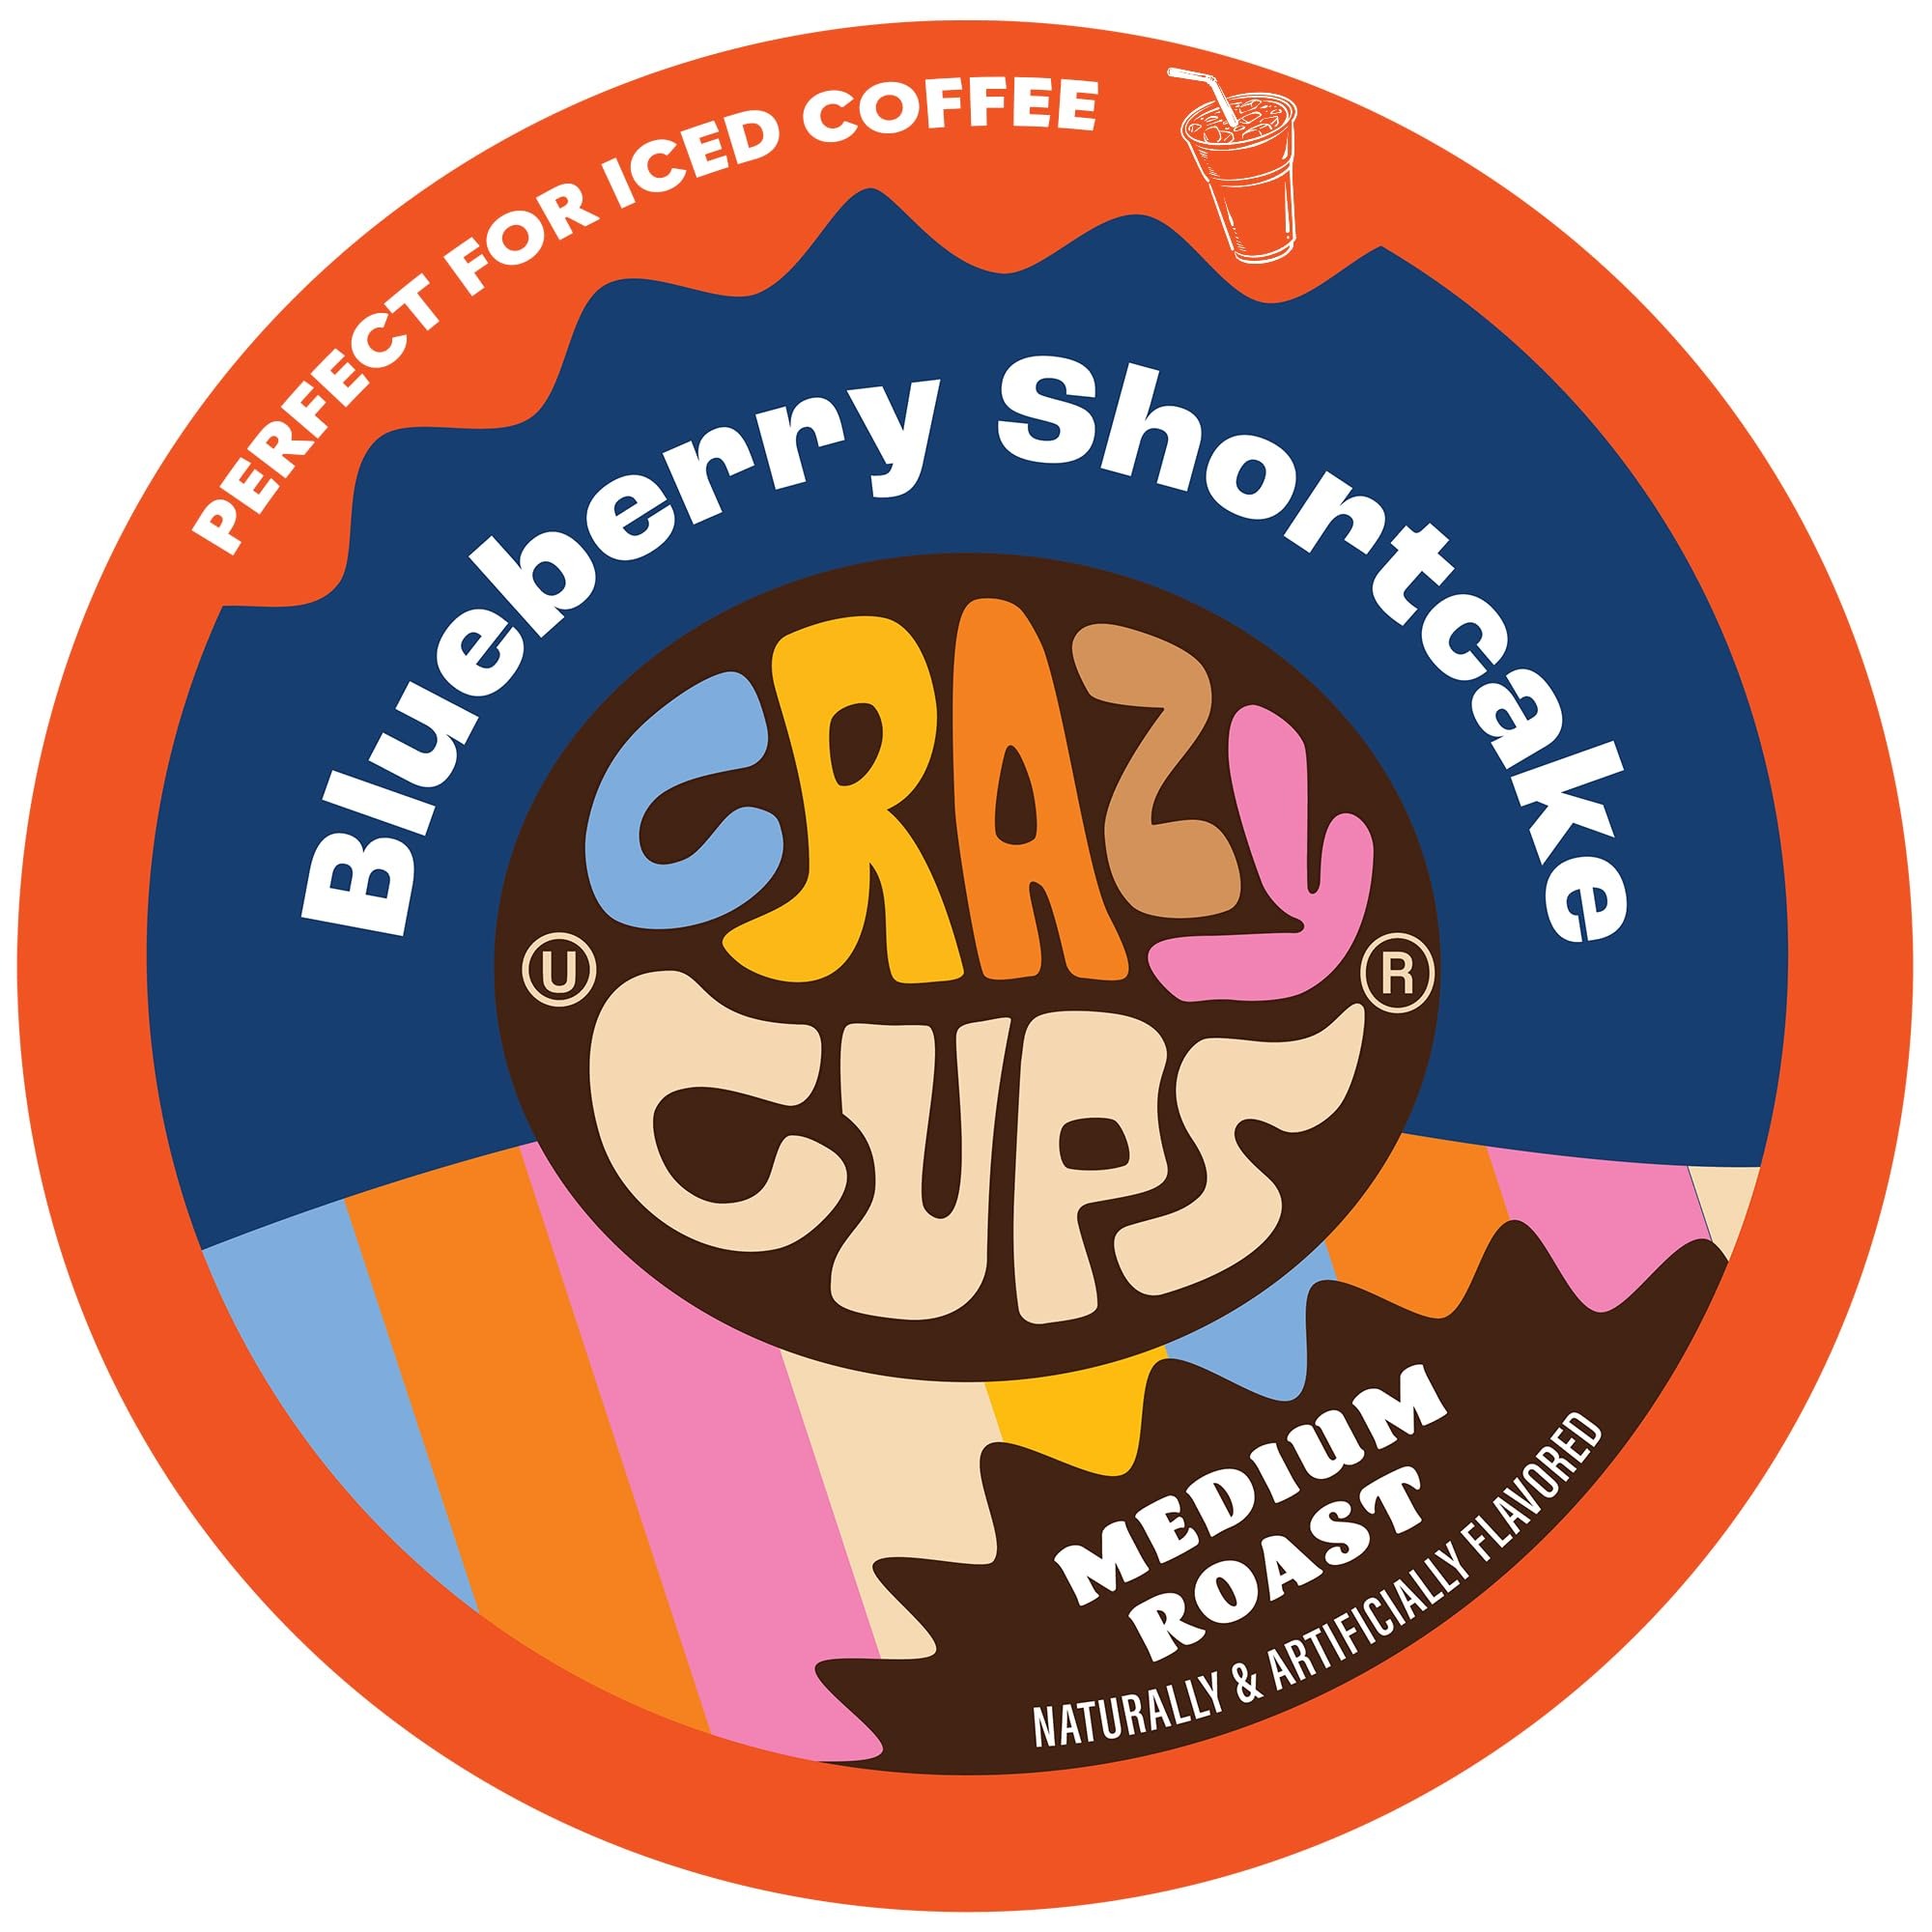
Item Name: Crazy Cup Blueberry Coffee Pods, Single Serve Blueberry Shortcake Hot or Iced Coffee Cups For Keurig K Cups Machines, Recyclable Flavored Coffee Blueberry Pods(Pack of 1, 22 Count Total)
Bullet Point 1: EXPERIENCE MORE FLAVOR WITH CRAZY CUPS: Wake up to the smell of fresh baked blueberry shortcake brewing in your Keurig Machine. Enjoy the sweet taste of blueberry in your morning coffee, preparing you for an exciting day ahead!
Bullet Point 2: MORE COFFEE, MORE FLAVOR: Our blueberry coffee pods have 30% more coffee per pod than the average flavored kcup, giving you more of the sweet blueberry flavor you desire. More coffee equals a better iced coffee, add ice and you won't be disappointed!
Bullet Point 3: KEURIG COMPATIBLE COFFEE PODS: Our pods are compatible with any coffee machine that brews blueberry k cups coffee, including the Keurig 2.0 brewer. K cup is a registered trademark of Keurig. We are not affiliated with Keurig & Green Mountain.
Bullet Point 4: TOP QUALITY INGREDIENTS: Each of our flavored blueberry pods are gluten-free, keto friendly, vegan, kosher, and pareve. Our coffee is a medium roast and is sugar free with ZERO calories, so you can indulge in our sweet blueberry coffee guilt free!
Bullet Point 5: ECO-FRIENDLY: Our blueberry coffee single serve pods are packaged in recyclable capsules. You'll enjoy the sweet taste of these flavored blueberry shortcake pods while still doing right by mother nature.
Value: 22.0
Unit: Count

Price: 20.1